Arrondissements of the Ariège department

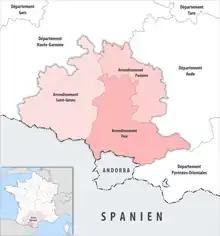
Map of arrondissements of the Ariège department.

The 3 arrondissements of the Ariège department are: